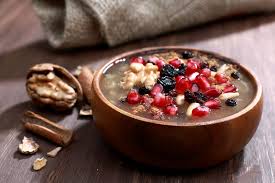
Yemek: asure